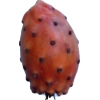
Label: cactus_fruit_red